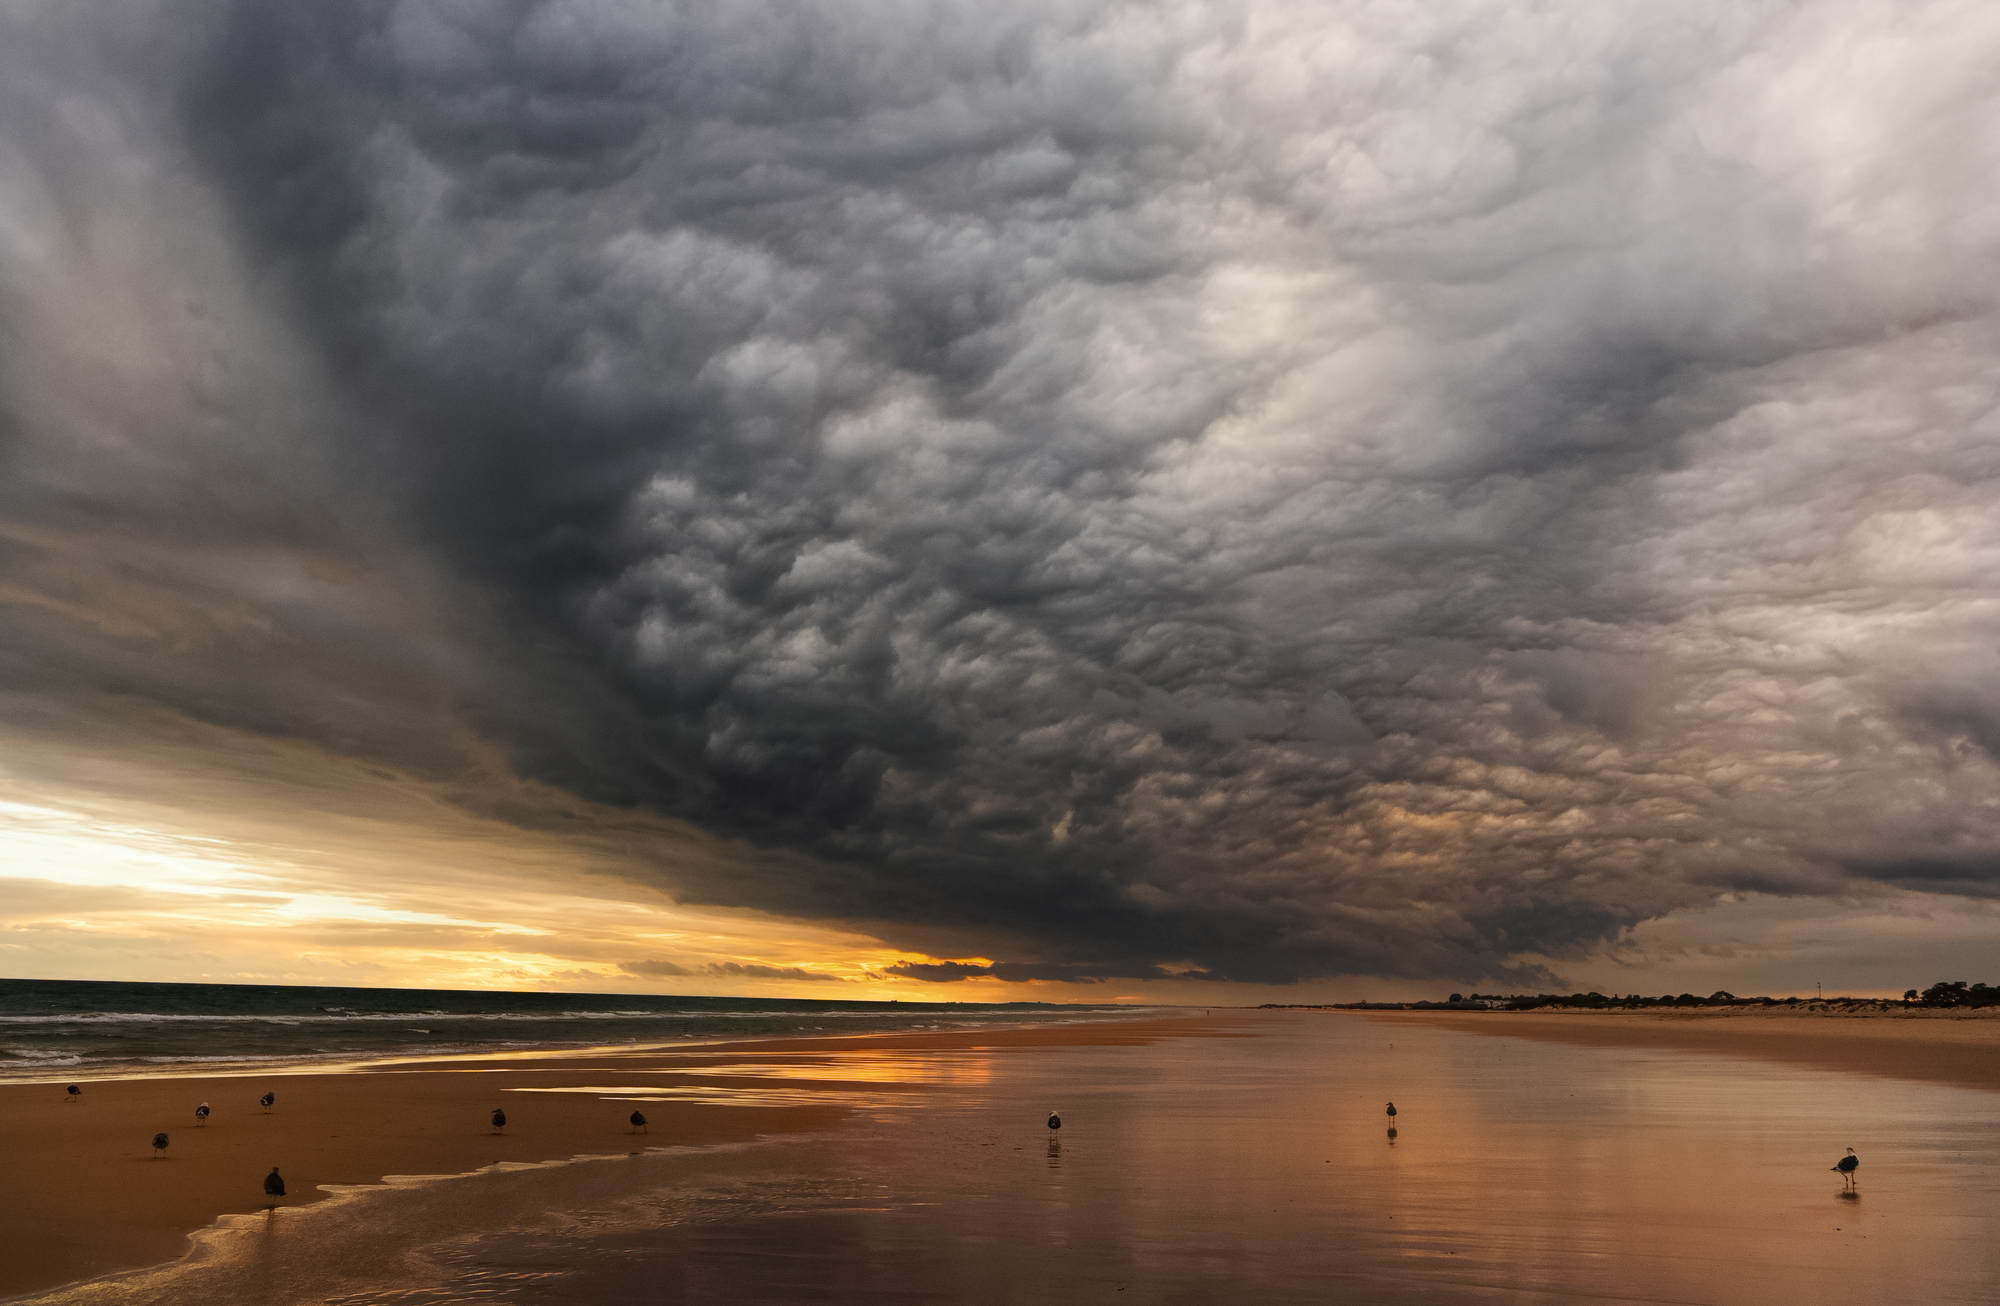
gloomy, sky, cloud, water, atmosphere, ecoregion, afterglow, fluid, natural landscape, dusk, sunlight, sunset, sunrise, atmospheric phenomenon, cumulus, lake, bank, landscape, horizon, plant, waterway, wind wave, tree, beach, shore, calm, dawn, reflection, coast, meteorological phenomenon, wind, evening, red sky at morning, ocean, wilderness, wetland, storm, reservoir, wave, sound, loch, bay, rock, tide, tropics, sea, darkness, winter, sand, inlet, lake district, river